Taringa halgerda

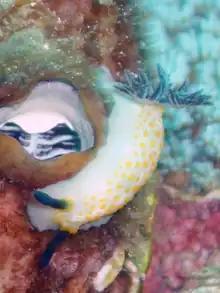

"Taringa halgerda" is white with very distinct yellow tubercles covering the mantle. The gills of this nudibranch are white, faintly outlined in black, and the rhinophores are black. This species can reach a length of at least 40 mm.